Royal St. George's College

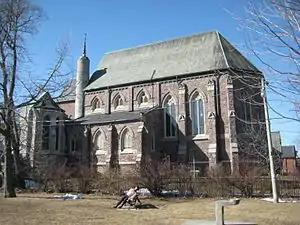
The Chapel of St. Alban-the-Martyr from the South,the unfinished cathedral

Archbishop Arthur Sweatman of Toronto envisioned the Cathedral of St. Alban-the-Martyr replacing the "de facto" use of St. James' Church, whose parishioners were unwilling to compromise with their bishop over the use of their church as diocesan seat. St. Alban's was designated the cathedral of the Anglican Diocese of Toronto in 1883 by an act of the Ontario Legislature, while still in the planning stages. The chancel & crypt of the projected building were completed, according to the plans of Richard Cunningham Windeyer, in 1891, but subsequent construction stalled and was only partially continued by Ralph Adams Cram and Vaux Chadwick in the first decades of the twentieth century. The patronage of Sir Henry Mill Pellatt of Casa Loma and Edward Marion Chadwick was essential to the project. The chancel became the school chapel when the College leased the St. Alban's property, at the suggestion of Bishop Frederick Wilkinson.